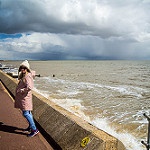
Label: sea